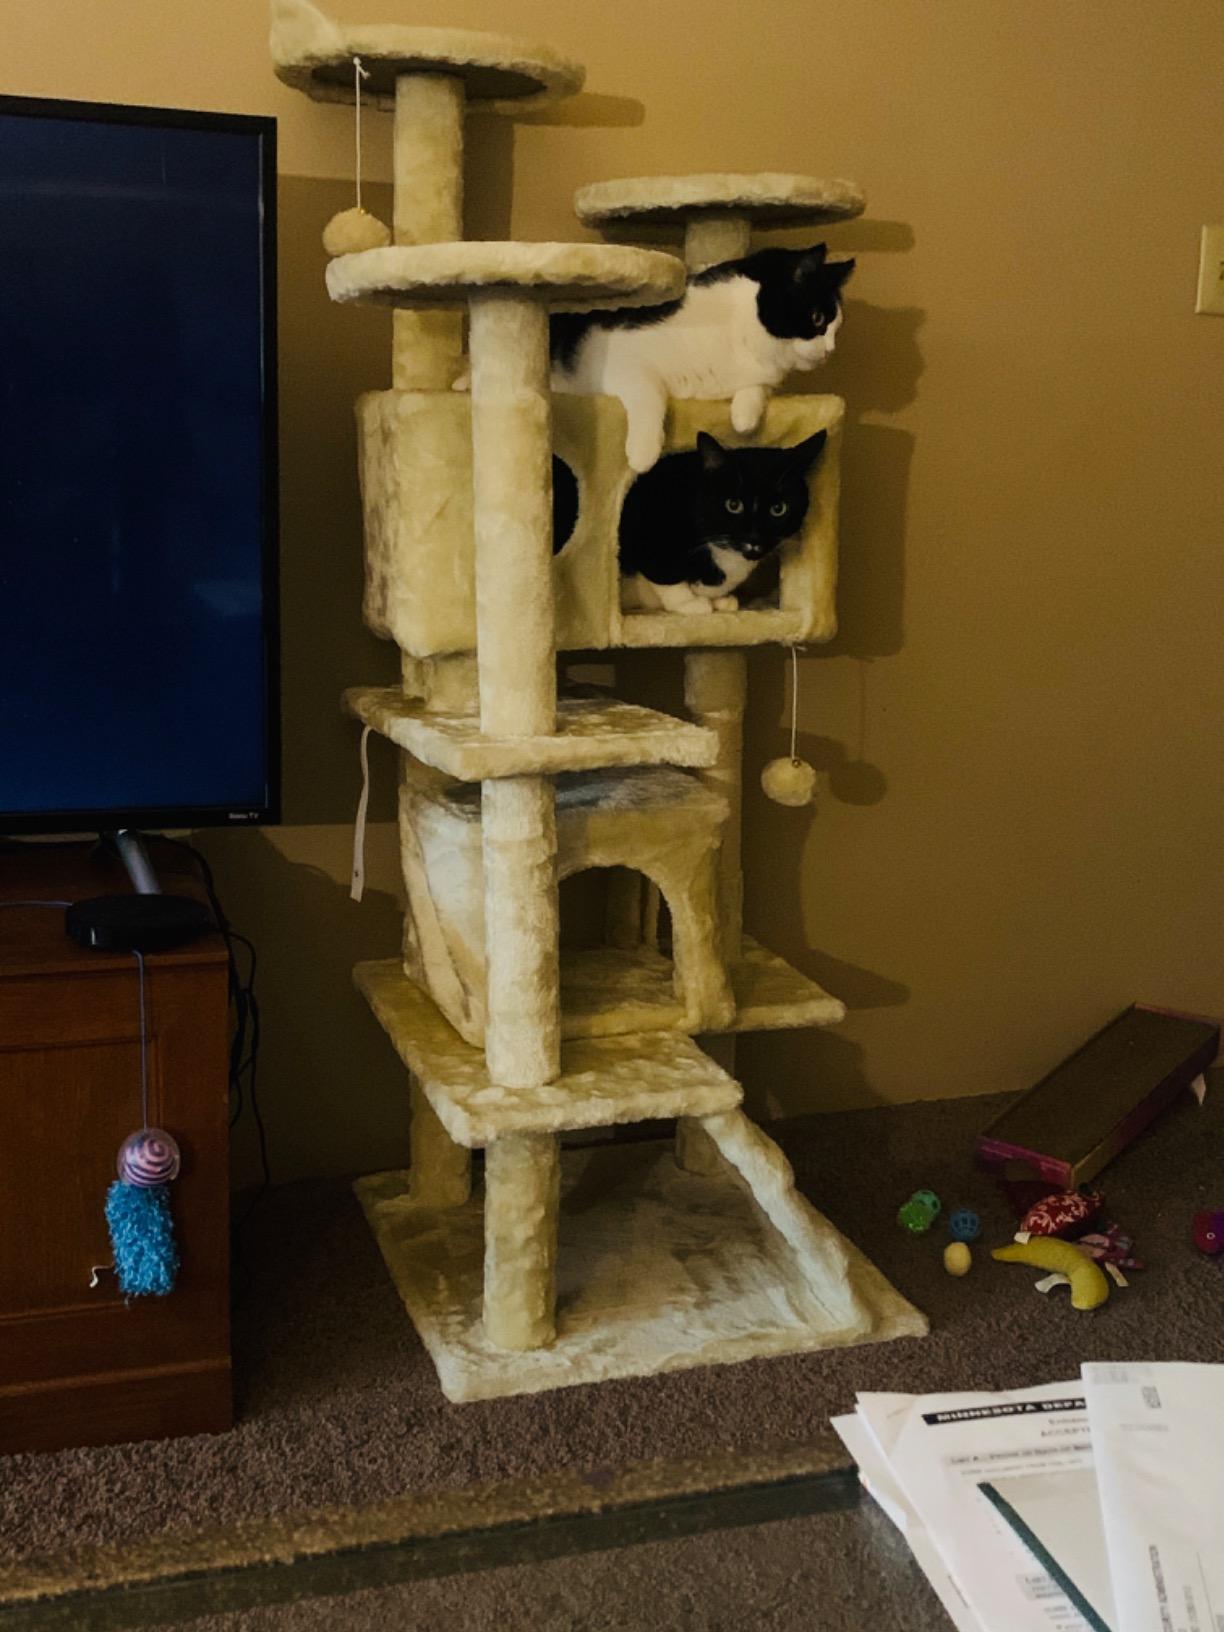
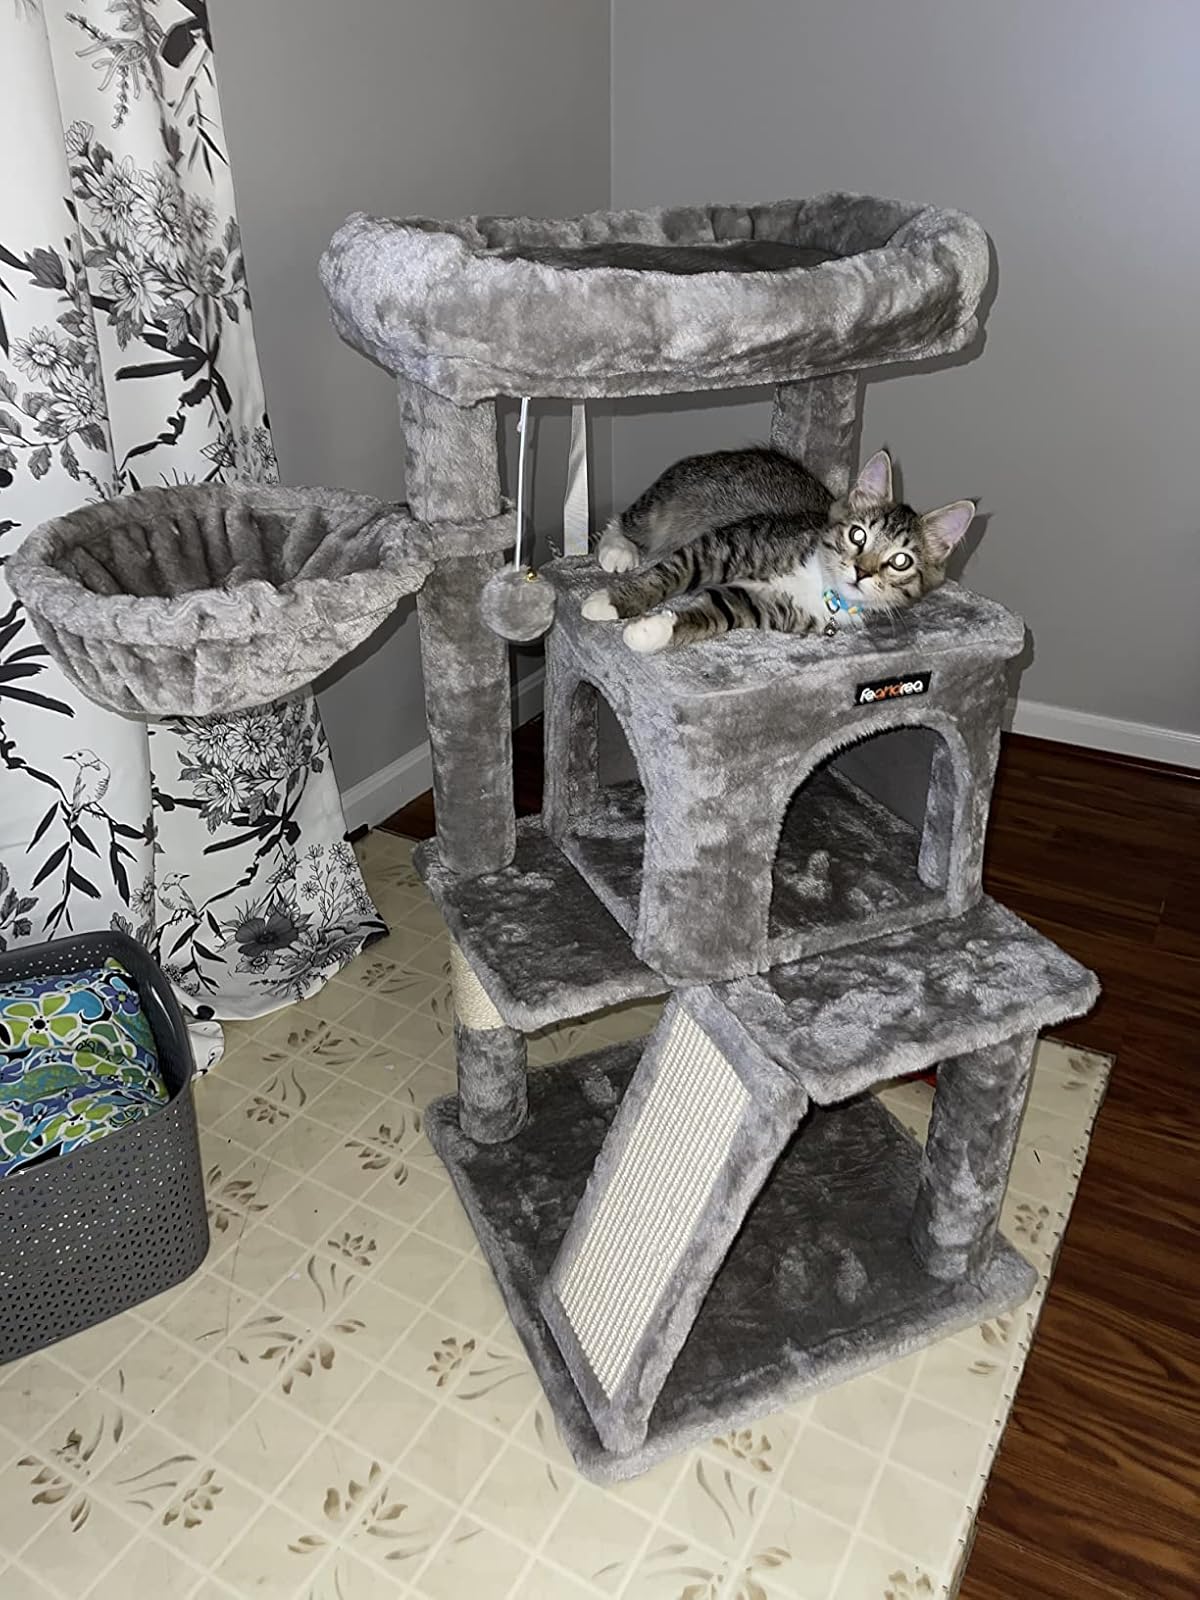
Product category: items_cat tree
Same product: no